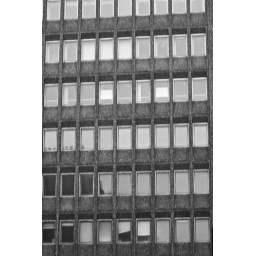
Office building (formerly Commercial Union) - possibly one of the ugliest large office blocks in the city centre.